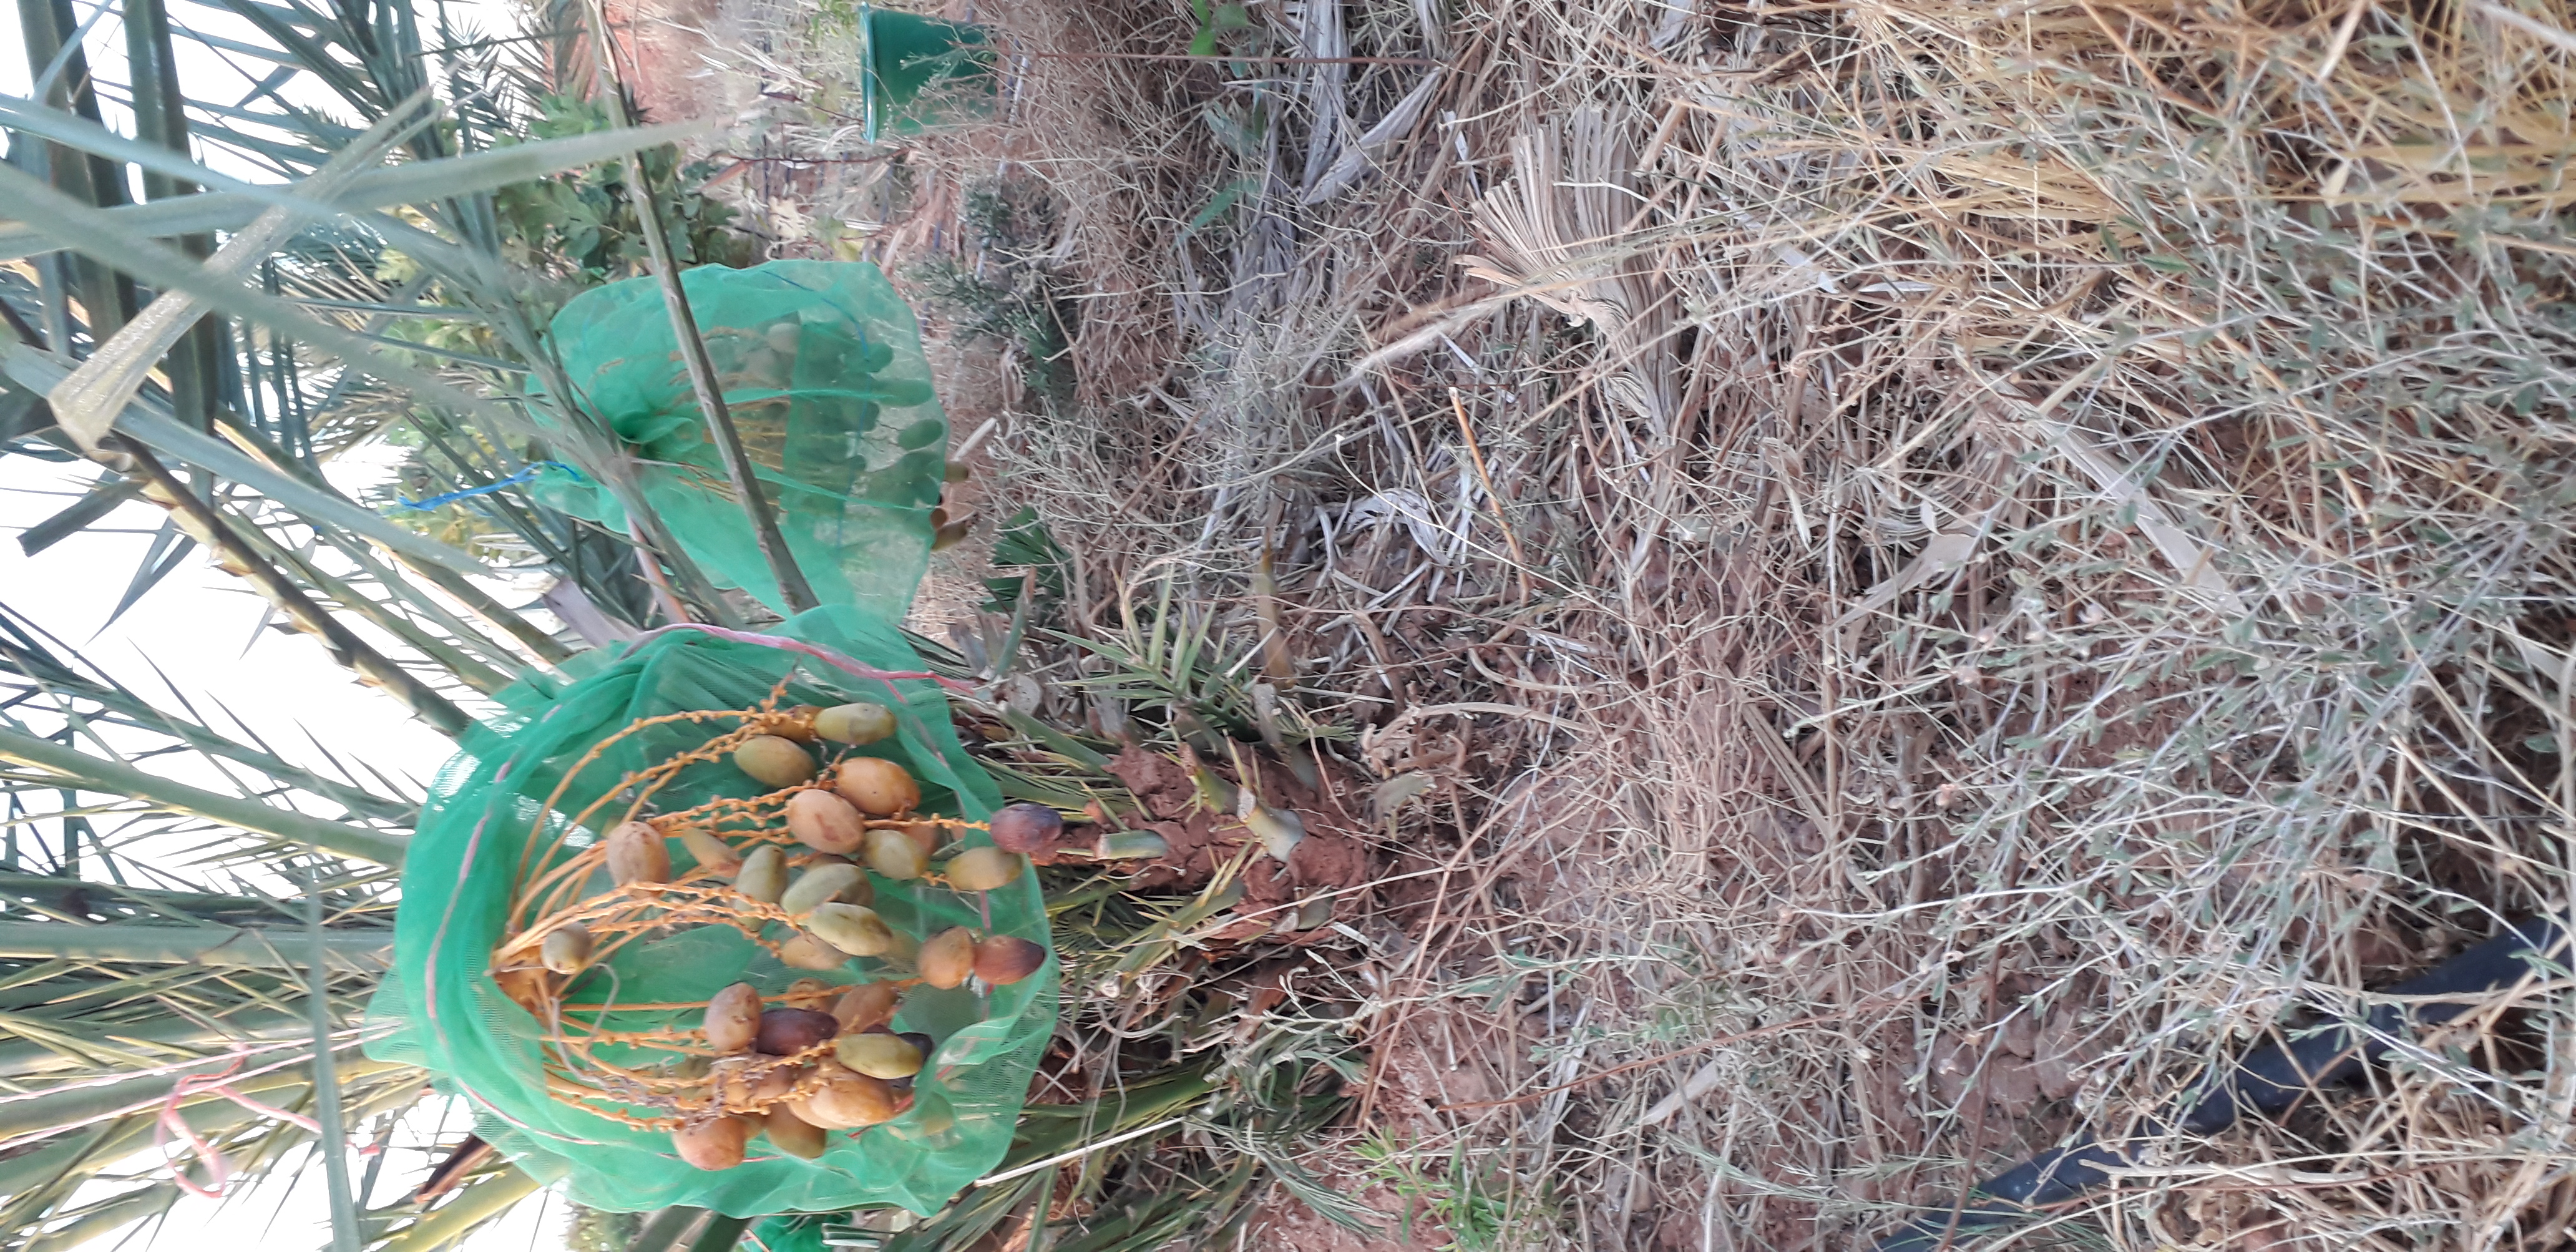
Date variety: Boumajhoul